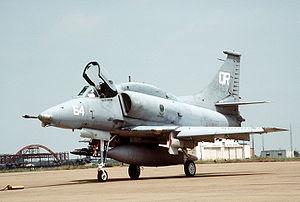
Le Douglas A-4 Skyhawk est un avion d'attaque léger construit par les États-Unis, initialement destiné à être embarqué à bord de porte-avions.